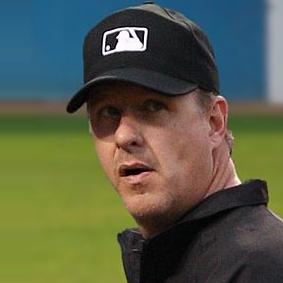
Age: 43